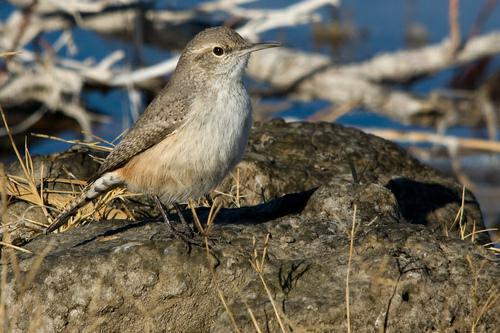
A photo of a rock wren